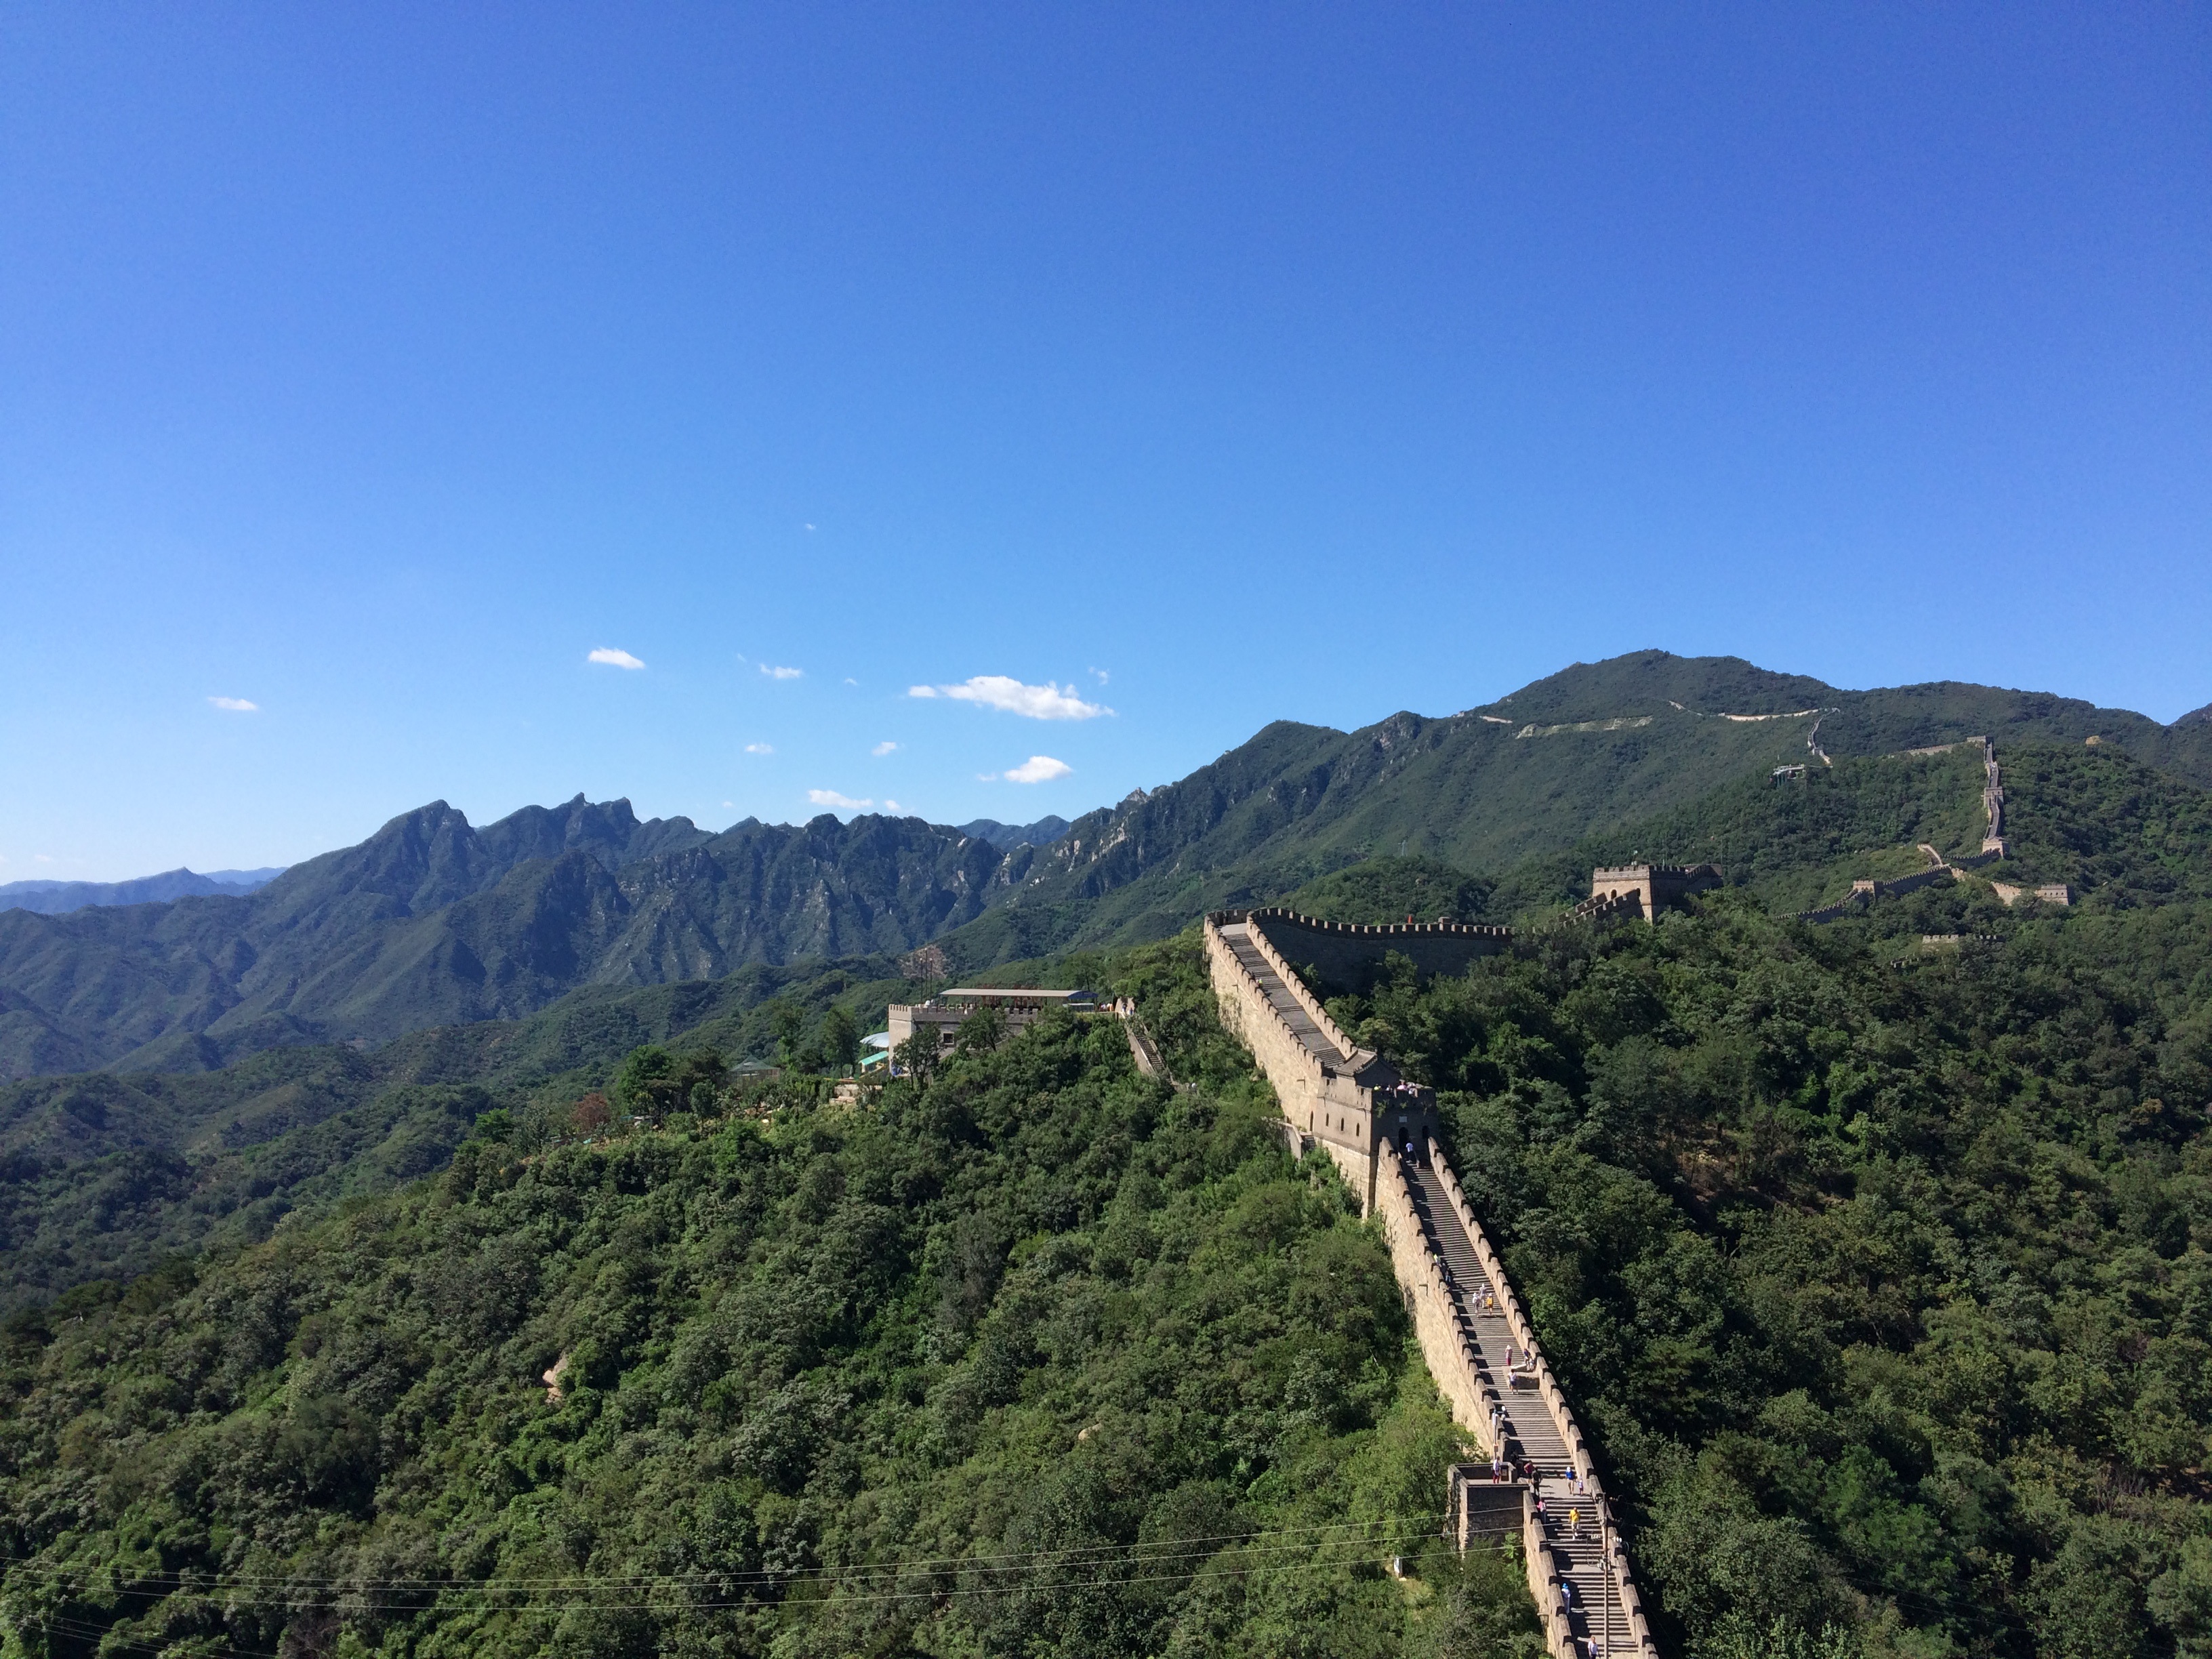
forest, mountain, hill, valley, mountain range, ridge, plateau, mountain pass, hill station, mountainous landforms